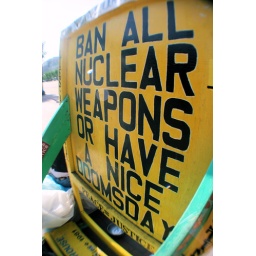
Out front of white house in D.C.